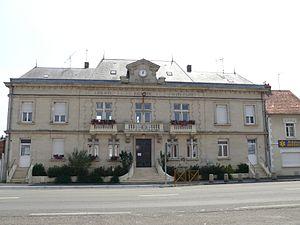
La mairie du Catelet (Aisne, Picardie, France).
Raoul Jean Eugène Augereau, né à Chavagné le 4 octobre 1889, mort pour la France au Catelet le 18 mai 1940, est un général de brigade aérienne français.